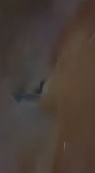
Face region: eyes (orbital_tightening_and_eye_area)
Pain indicator: obviously_present